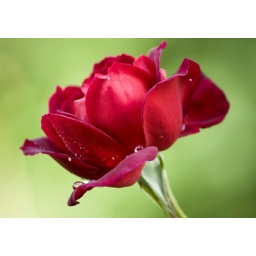
A rose flower looks fresh having bathed in rain hours ago.